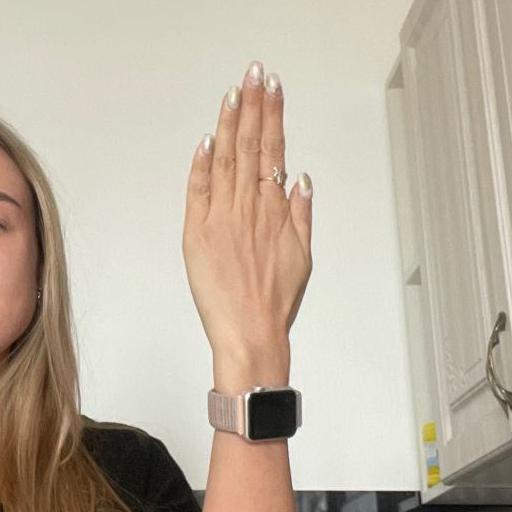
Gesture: stop_inverted